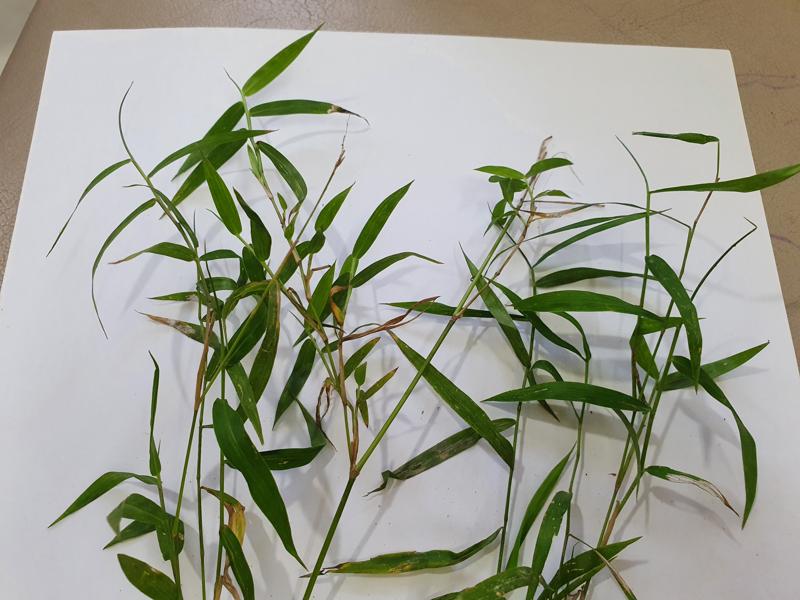
Weed species: Panicum repens